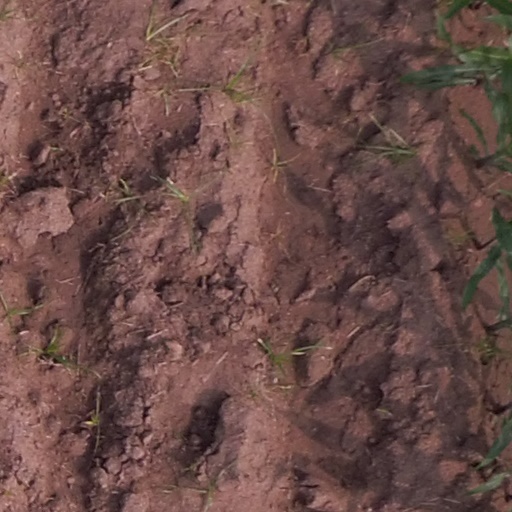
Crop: maize; corn